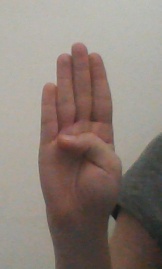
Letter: kaaf